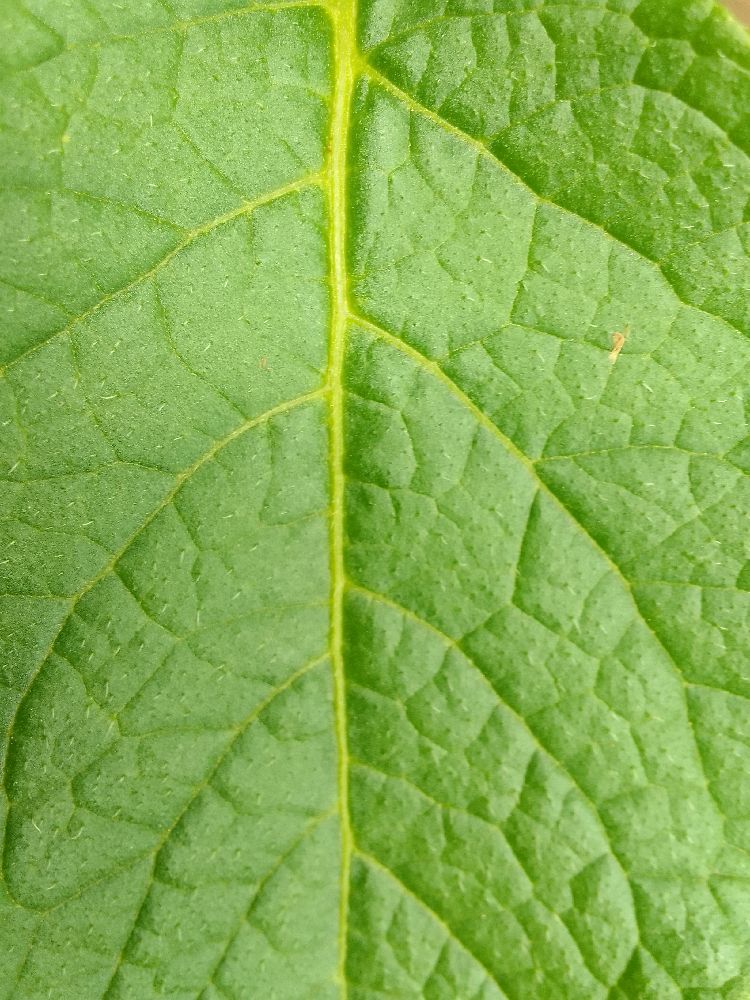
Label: Healthy